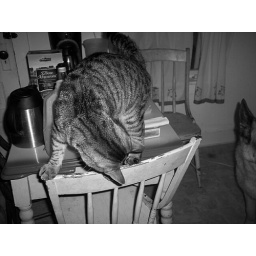
My cat Bernie was balancing against the kitchen table and the chair!